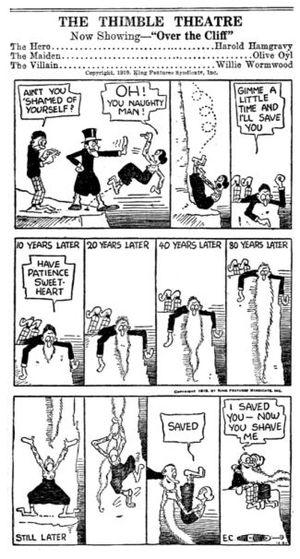
Page du Thimble Theater de Segar parue en décembre 1919.
Popeye est un comic strip créé par E. C. Segar sous le nom The Thimble Theatre et distribué à partir du 19 décembre 1919 par King Features. À l'origine parodie des serials mélodramatiques et du théâtre de boulevard, The Thimble Theatre évolue rapidement vers l'aventure humoristique. C'est avec l'apparition du marin borgne Popeye en 1929 qu'elle commence à connaître le succès. Devenue en 1931 The Thimble Theatre Starring Popeye, sa popularité connaît un nouveau bond deux ans plus tard avec l'adaptation en dessin animé des aventures de Popeye par les Studios Fleischer. Les pages réalisées par Segar et le personnage de Popeye sont dans le domaine public canadien depuis le 1ᵉʳ janvier 1989, européen depuis le 1ᵉʳ janvier 2009.